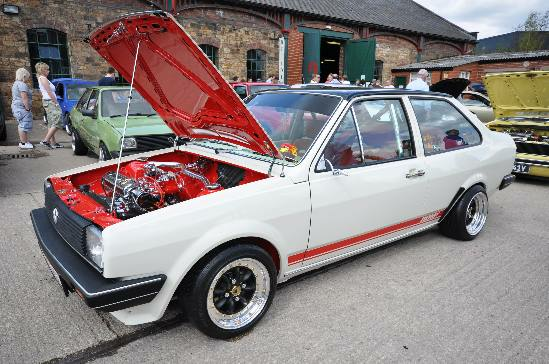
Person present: No